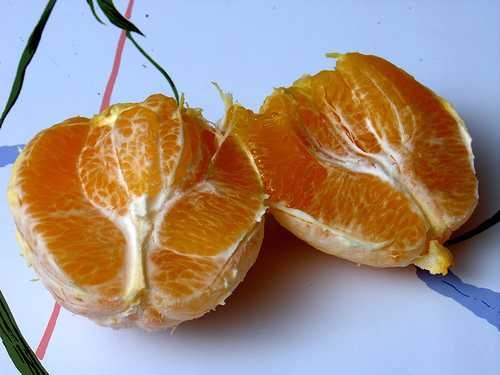
Label: Orange